The Two of Us (2014 film)

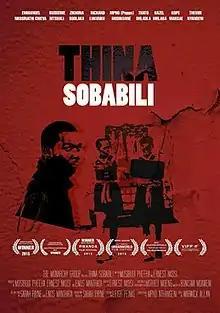
Film poster

The Two of Us (originally Thina Sobabili: The Two of Us) is a 2014 drama film produced, written and directed by Ernest Nkosi. Set in Alexandra, Johannesburg the film tells a story of tough choices made by the youth living in the township neighborhood.